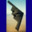
Label: airplane